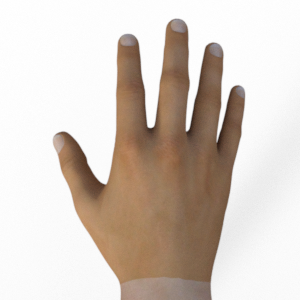
Label: paper